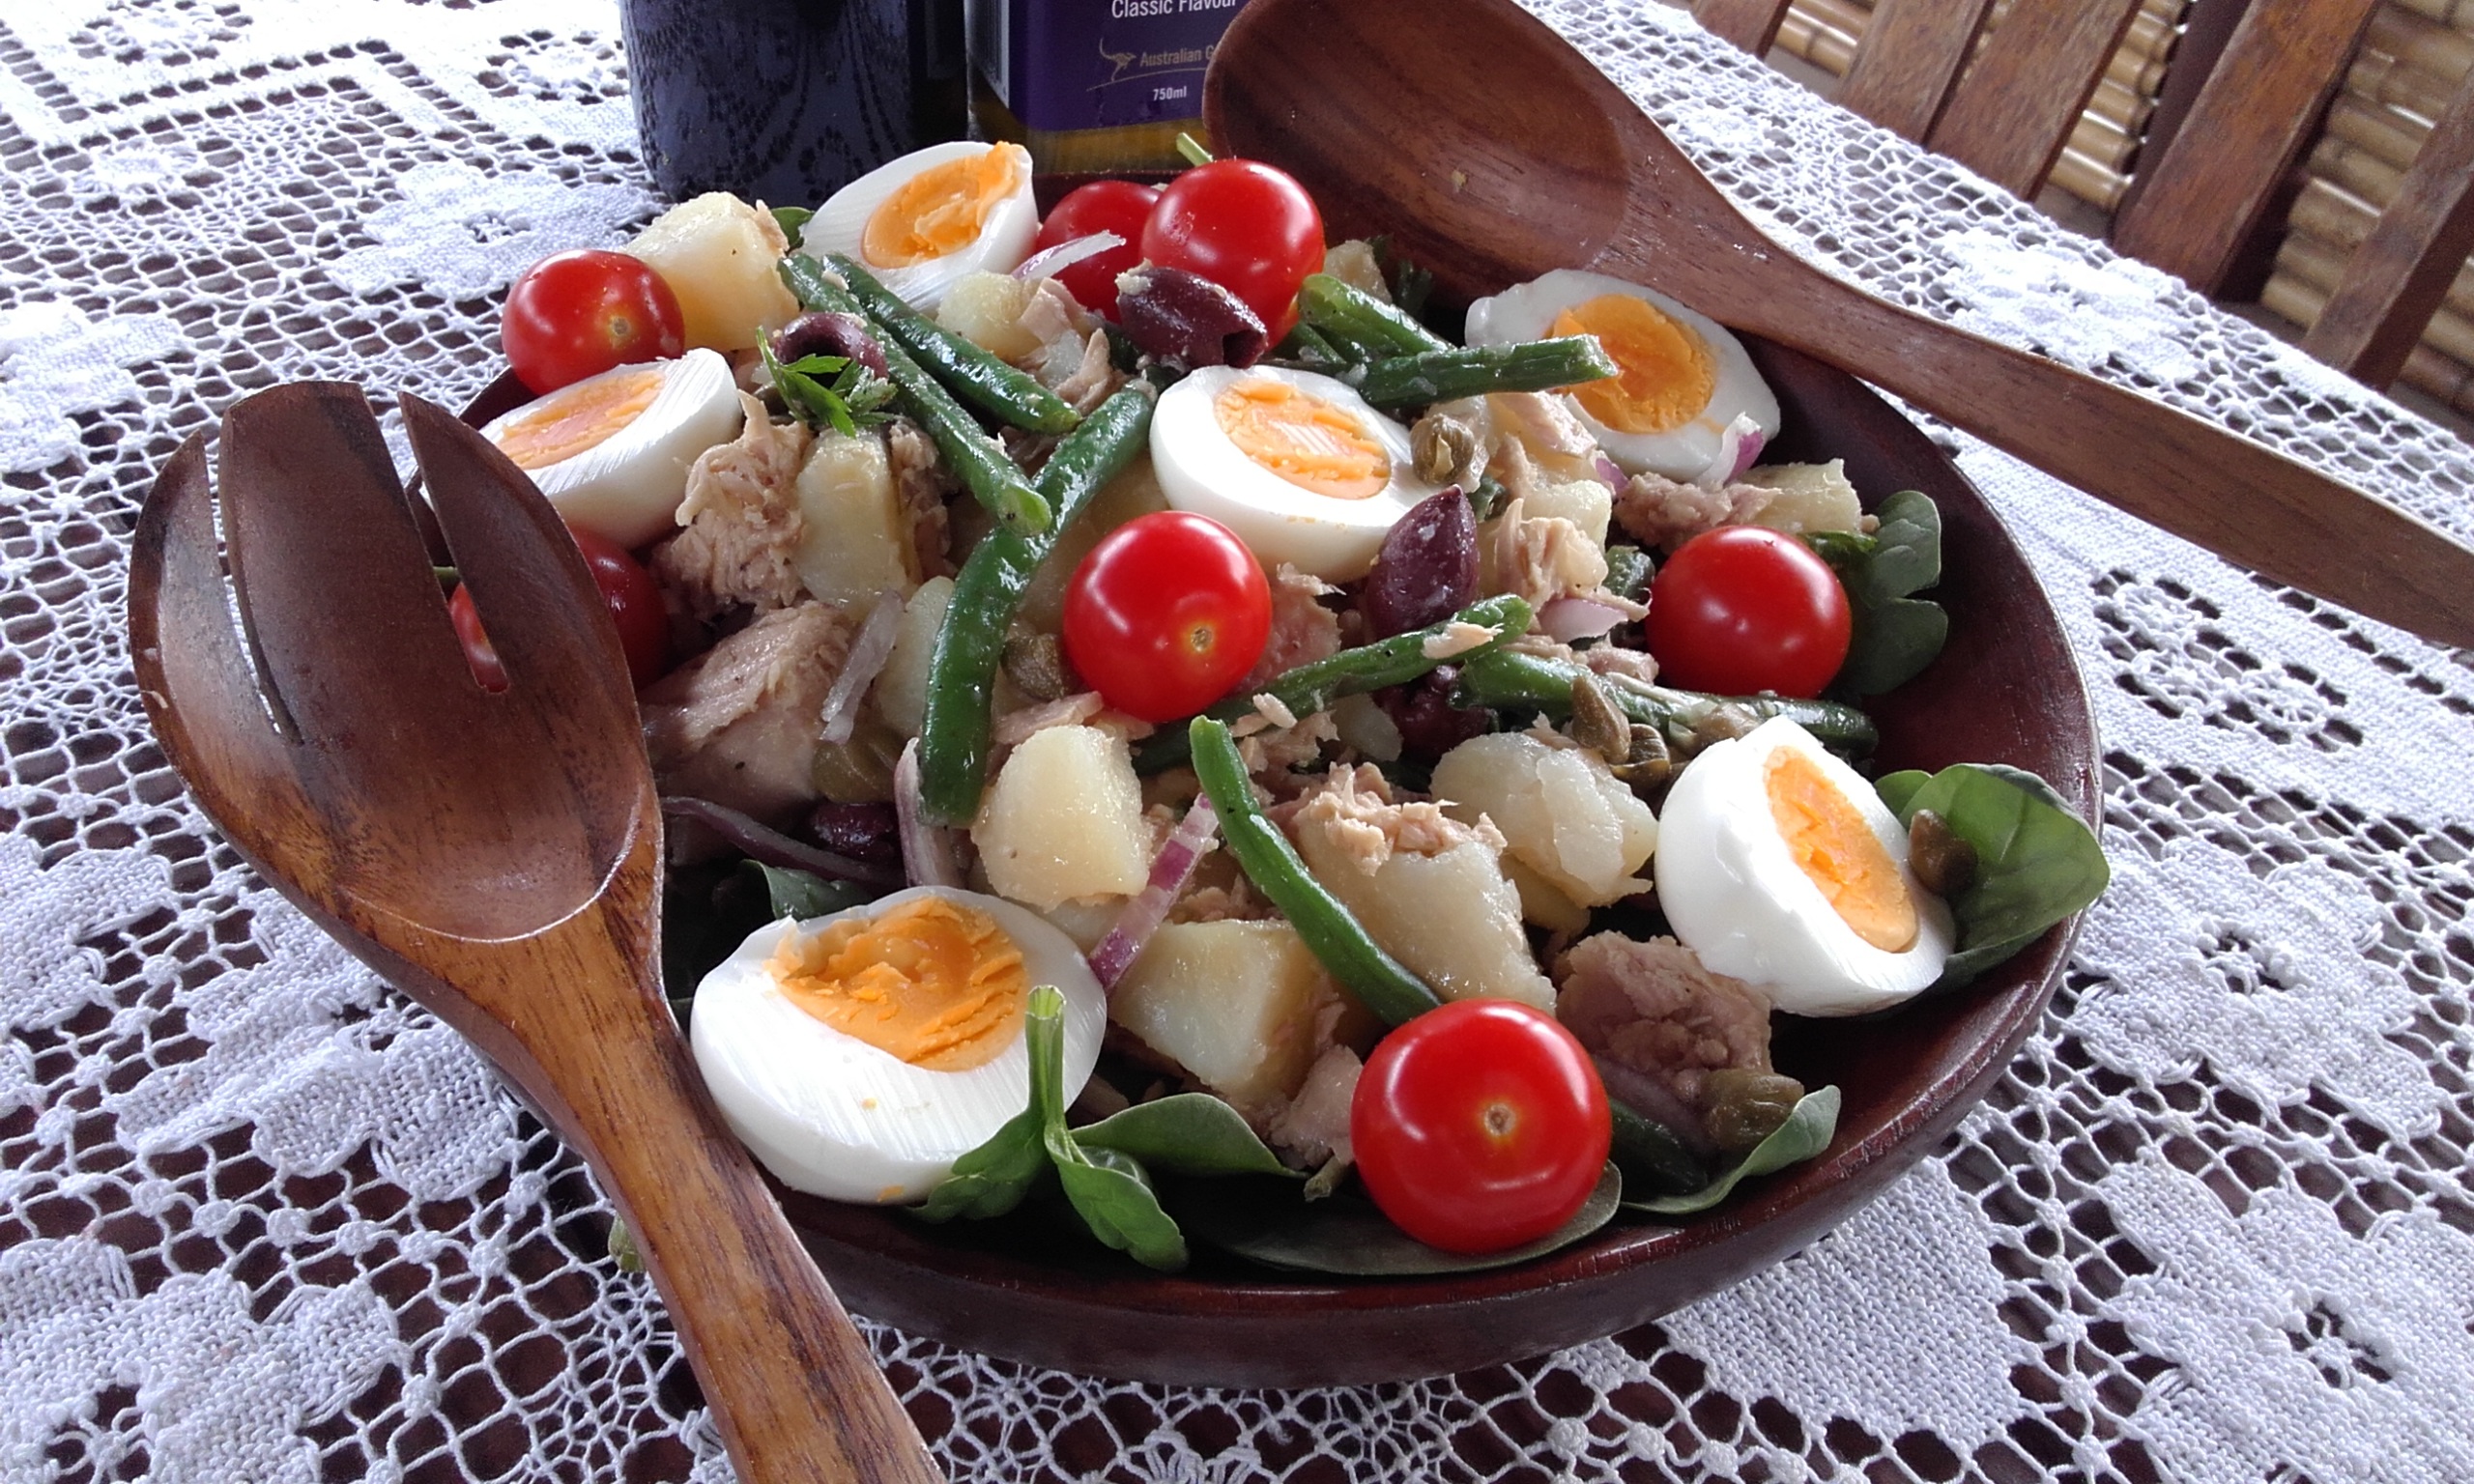
dish, meal, food, salad, produce, seafood, breakfast, lunch, cuisine, french, tuna, hors d oeuvre